Chōsen shinpō

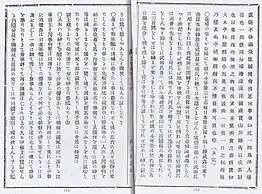
From the right (read vertically), Classical Chinese writing for five lines, then Japanese writing (1882)

The Classical Chinese portions targeted reform-minded Korean intellectuals with persuasive essays on how Korea should be reformed in order to avoid being dominated by Japan. Some reforms were general, such as recommendations on improved agricultural and manufacturing practices. Others promoted changes that aligned with Japanese trade and policy interests. For example, letters from Ōkura Kihachirō and Takahashi Keihaku were published in Classical Chinese in some of the papers. These letters persuaded Korean readers to pursue a number of industries that facilitated trade with Japan or used Japanese technology. In several issues, the issue of tariffs was discussed at length, which roughly aligned with the timing of negotiations on the issue held between Joseon, Japan, the United States, and Qing China.